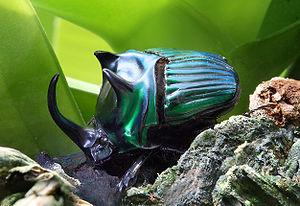
Oxysternon conspicillatum, un gros scarabée du Pérou. Individu mâle.
Oxysternon est un genre de scarabées de la sous-famille des Scarabaeinae.
Oxysternon conspicillatum est une espèce d'insectes coléoptères, un scarabée de la sous-famille des Scarabaeinae.